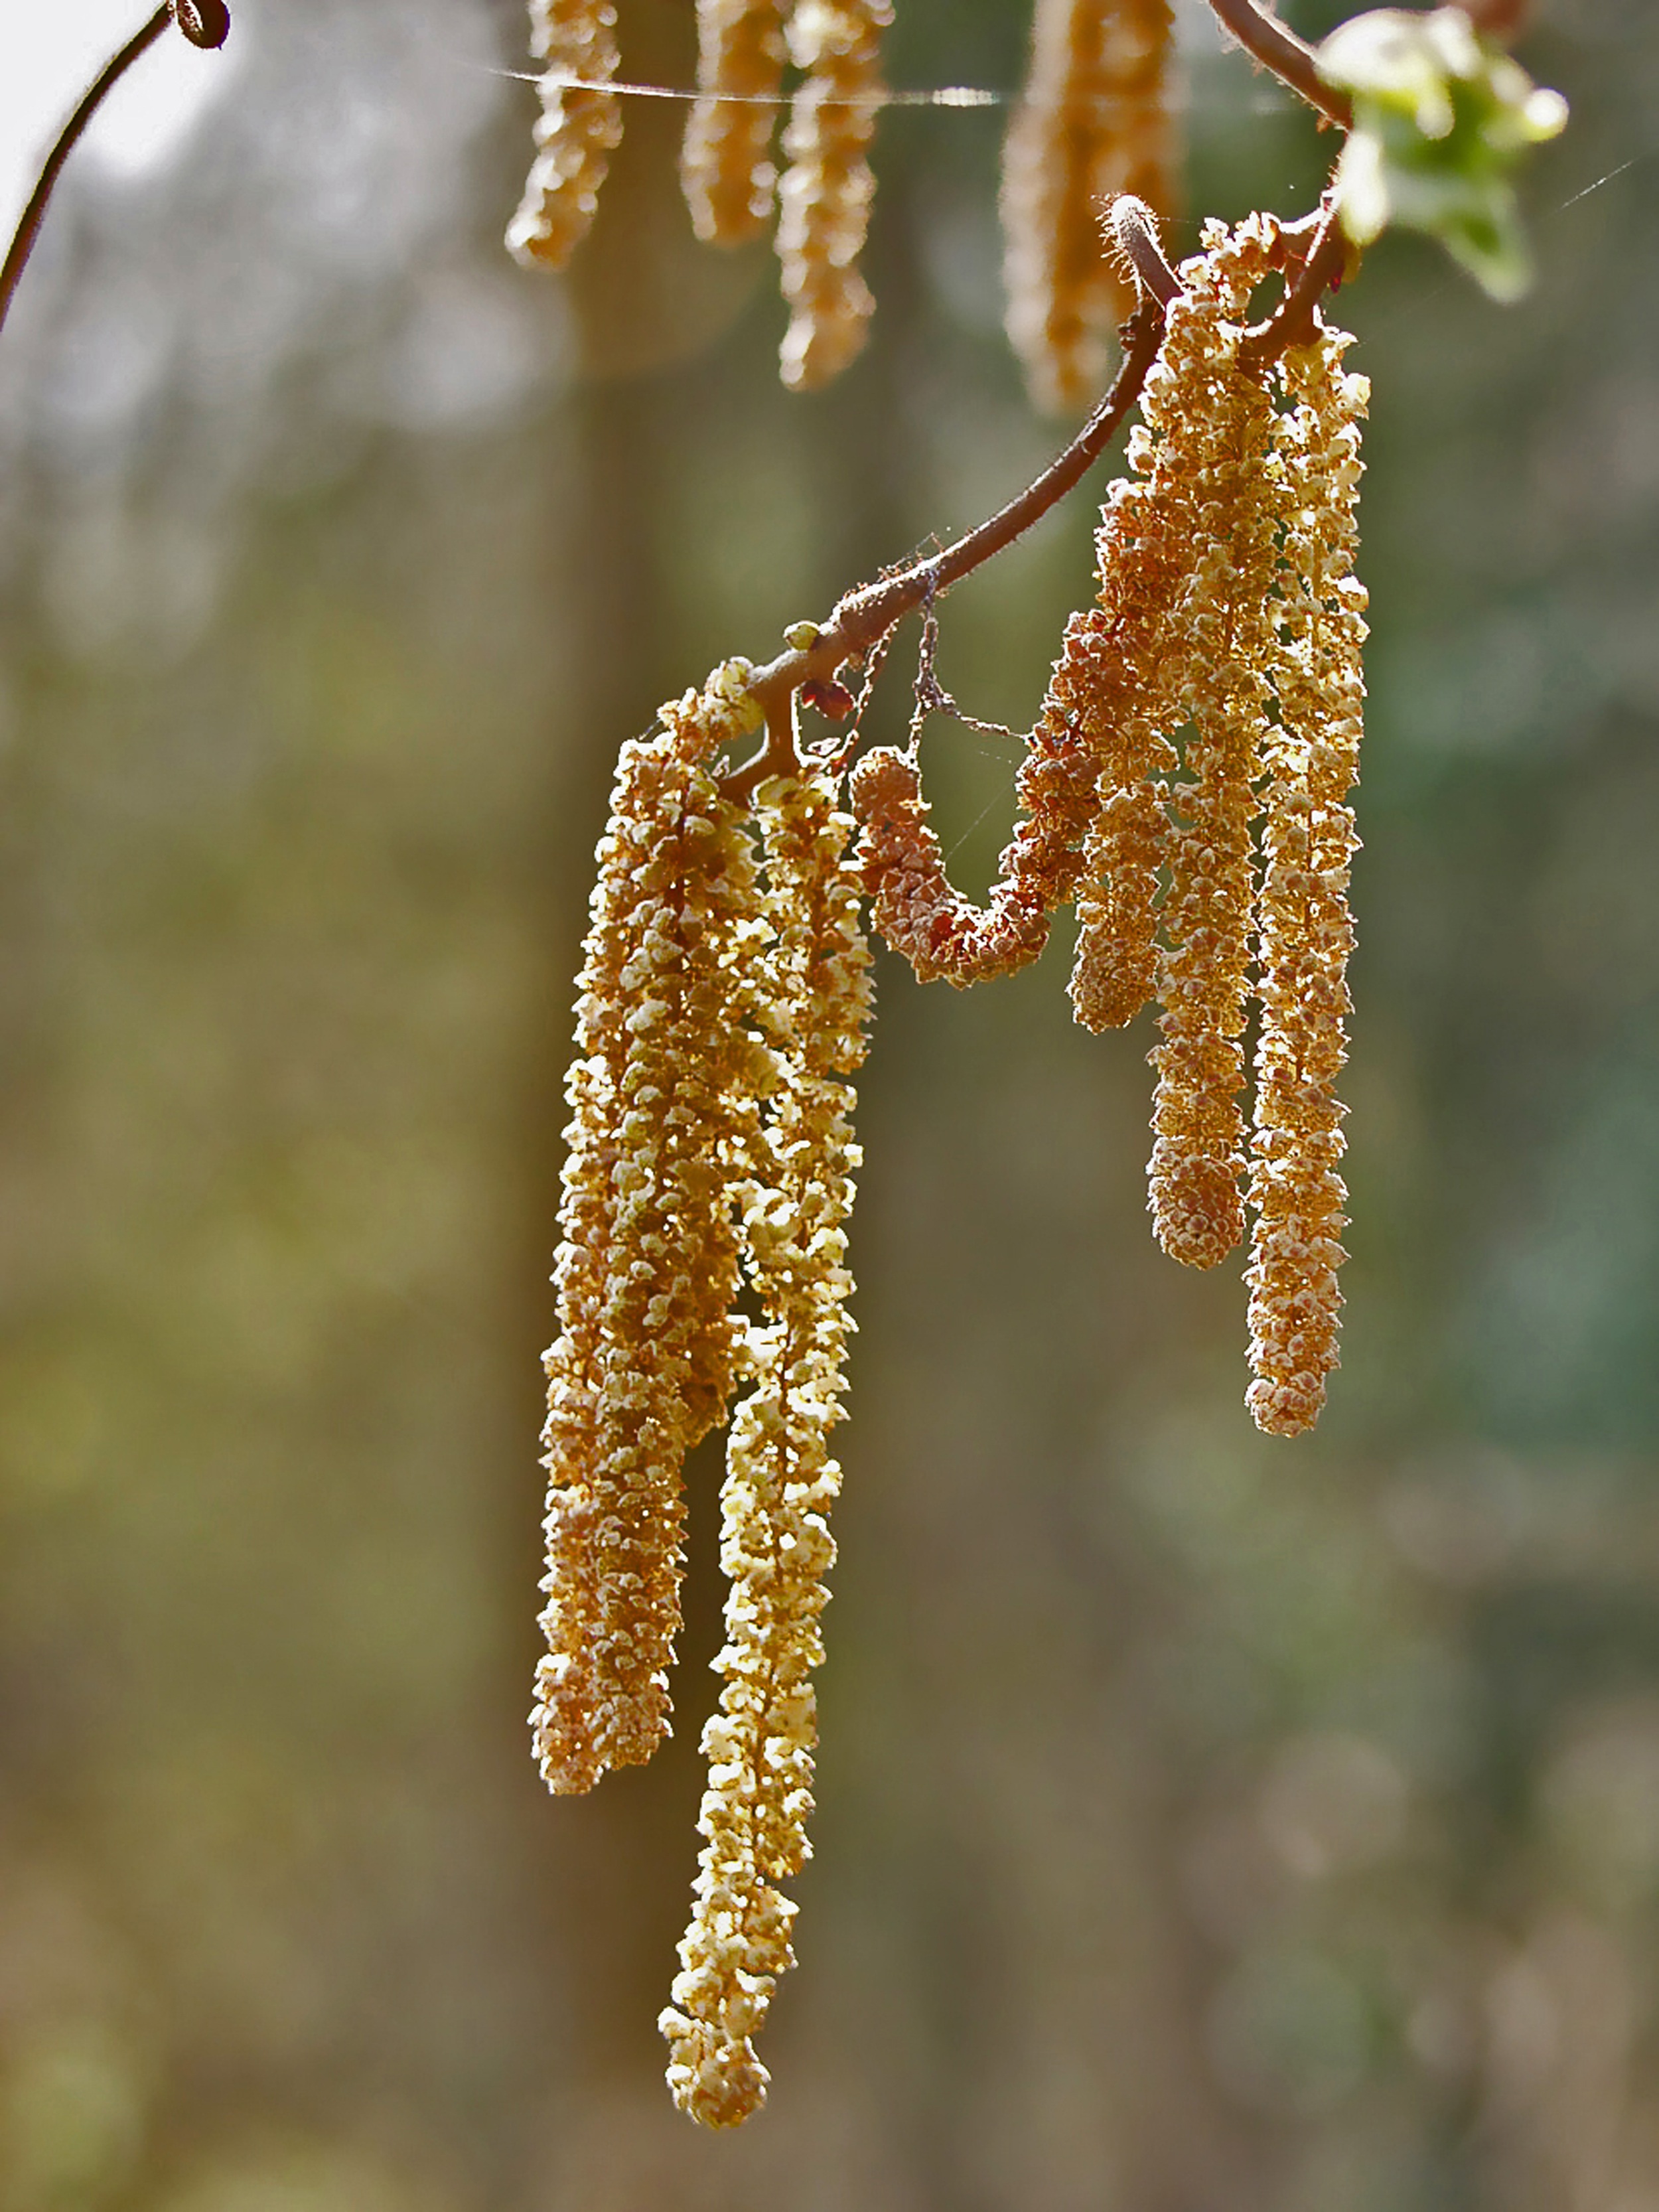
tree, nature, branch, plant, photography, leaf, flower, pollen, food, produce, birch, autumn, yellow, flora, season, twig, close up, hazelnut, hazel flower, hazel, macro photography, fr hlingsanfang, flowering plant, grass family, plant stem, woody plant, land plant